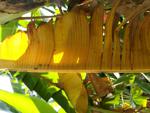
Label: xamthomonas